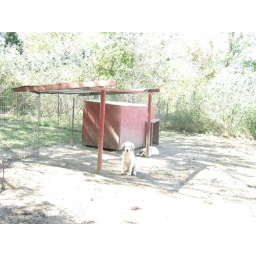
4' by 8' dog house w/porch and new shade installed this spring